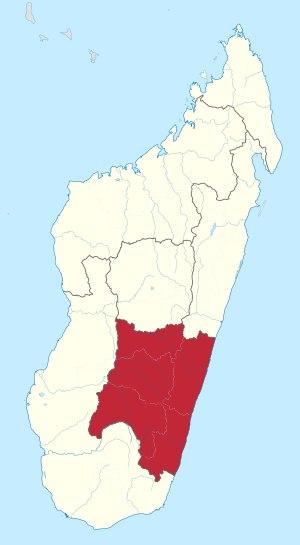
Ipomoea perrieri est une espèce de plantes de la famille des Convolvulaceae, endémique de Madagascar, en danger critique d’extinction.